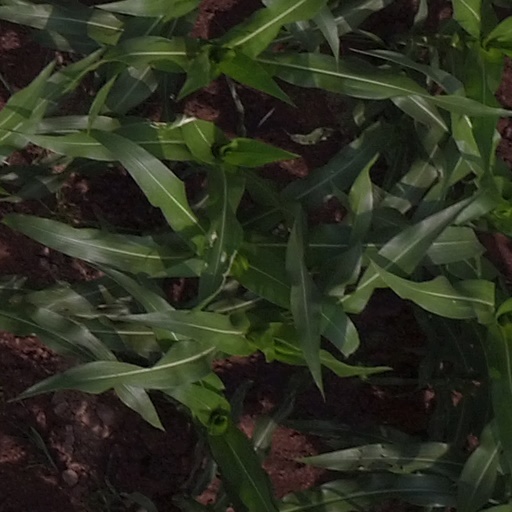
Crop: maize; corn